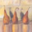
Label: pear